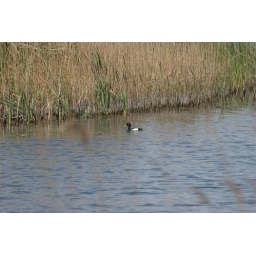
A duck in a lake at the Oostvaardersplassen.